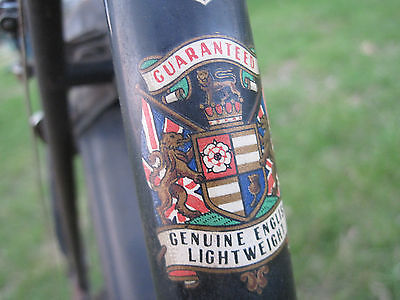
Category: bicycle